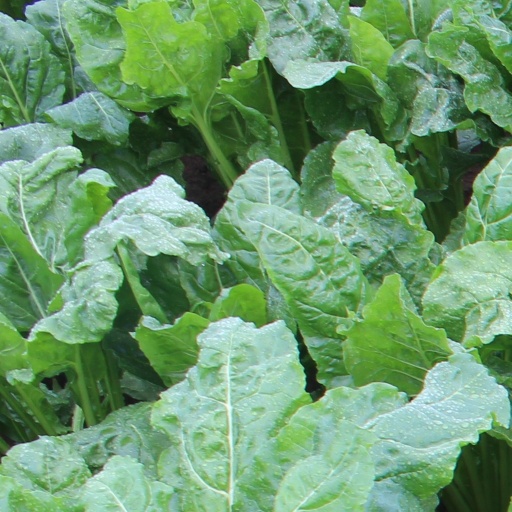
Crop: sugar beet